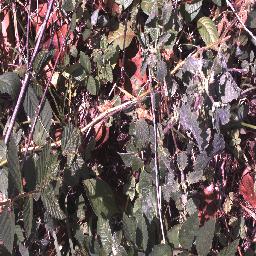
Label: negative